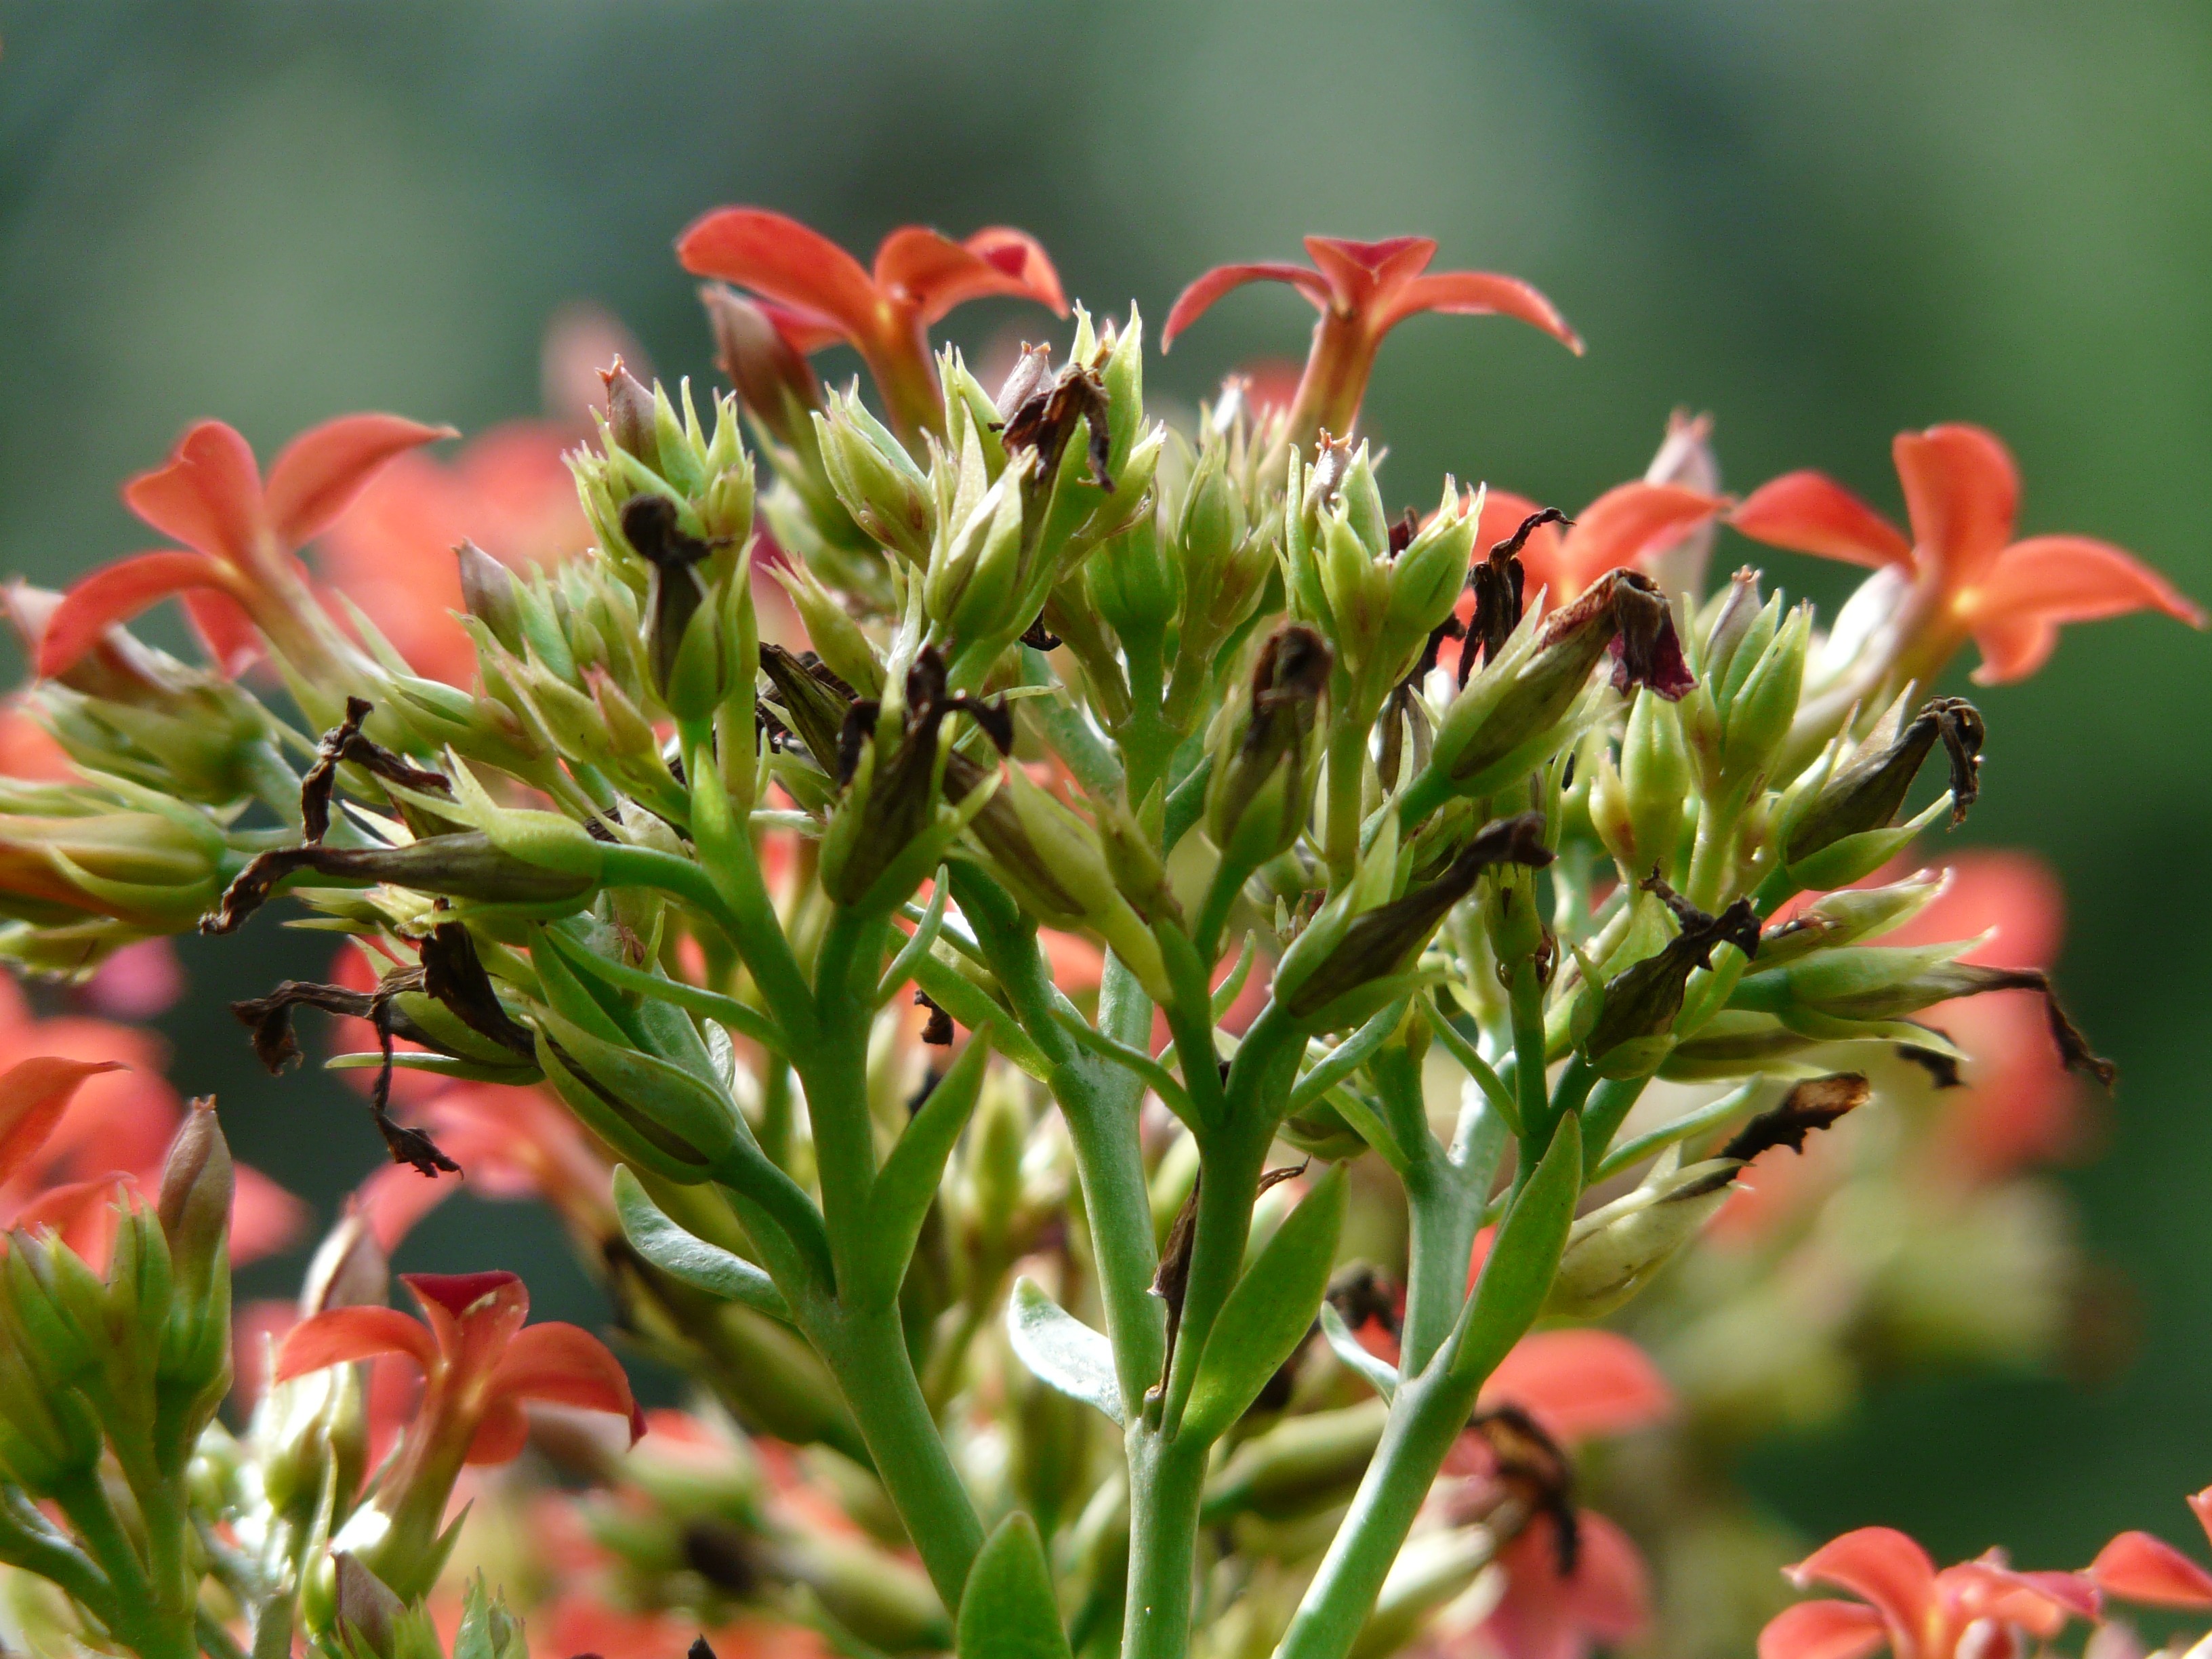
plant, leaf, flower, green, red, herb, botany, flora, wildflower, flowers, leaves, shrub, macro photography, meaty, crassulaceae, flowering plant, thick sheet greenhouse, kalanchoe, grevillea, kalanchoe blossfeldiana, flaming k thchen, land plant, castilleja, kalanchoe globulifera, flaming box